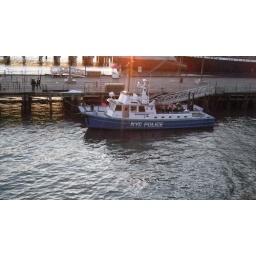
pigs in the water